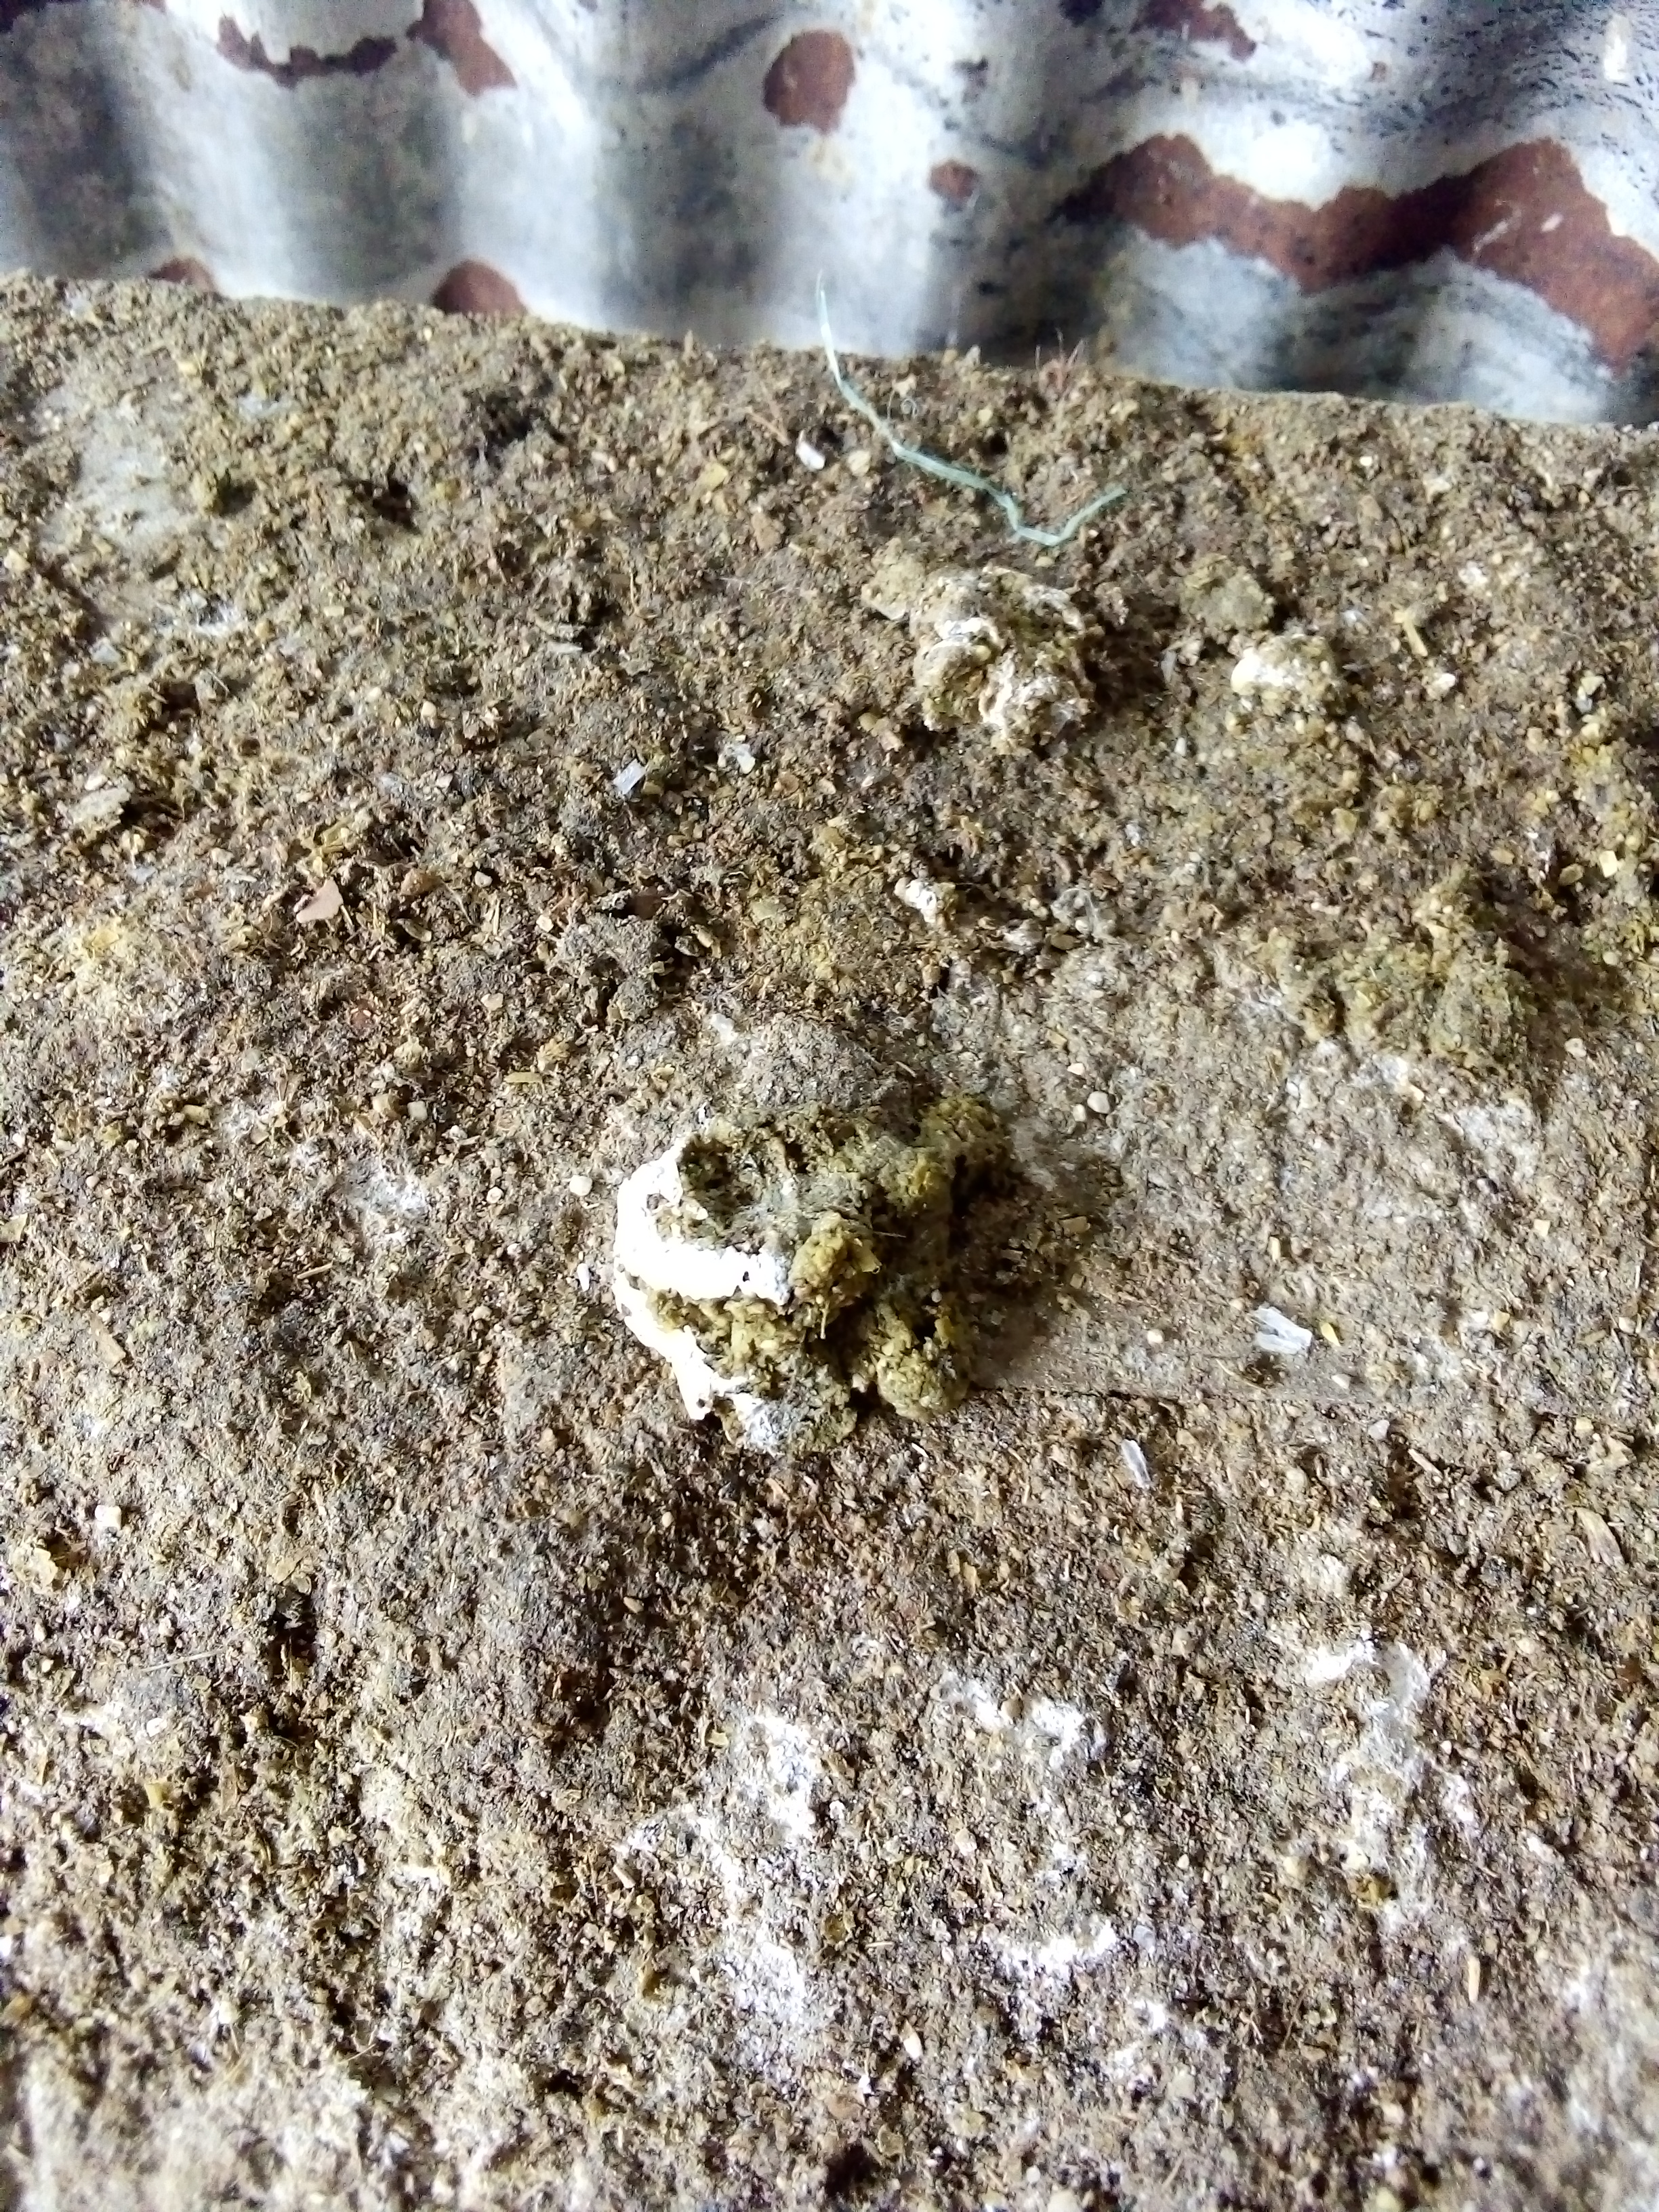
PCR-confirmed diagnosis: Salmonella